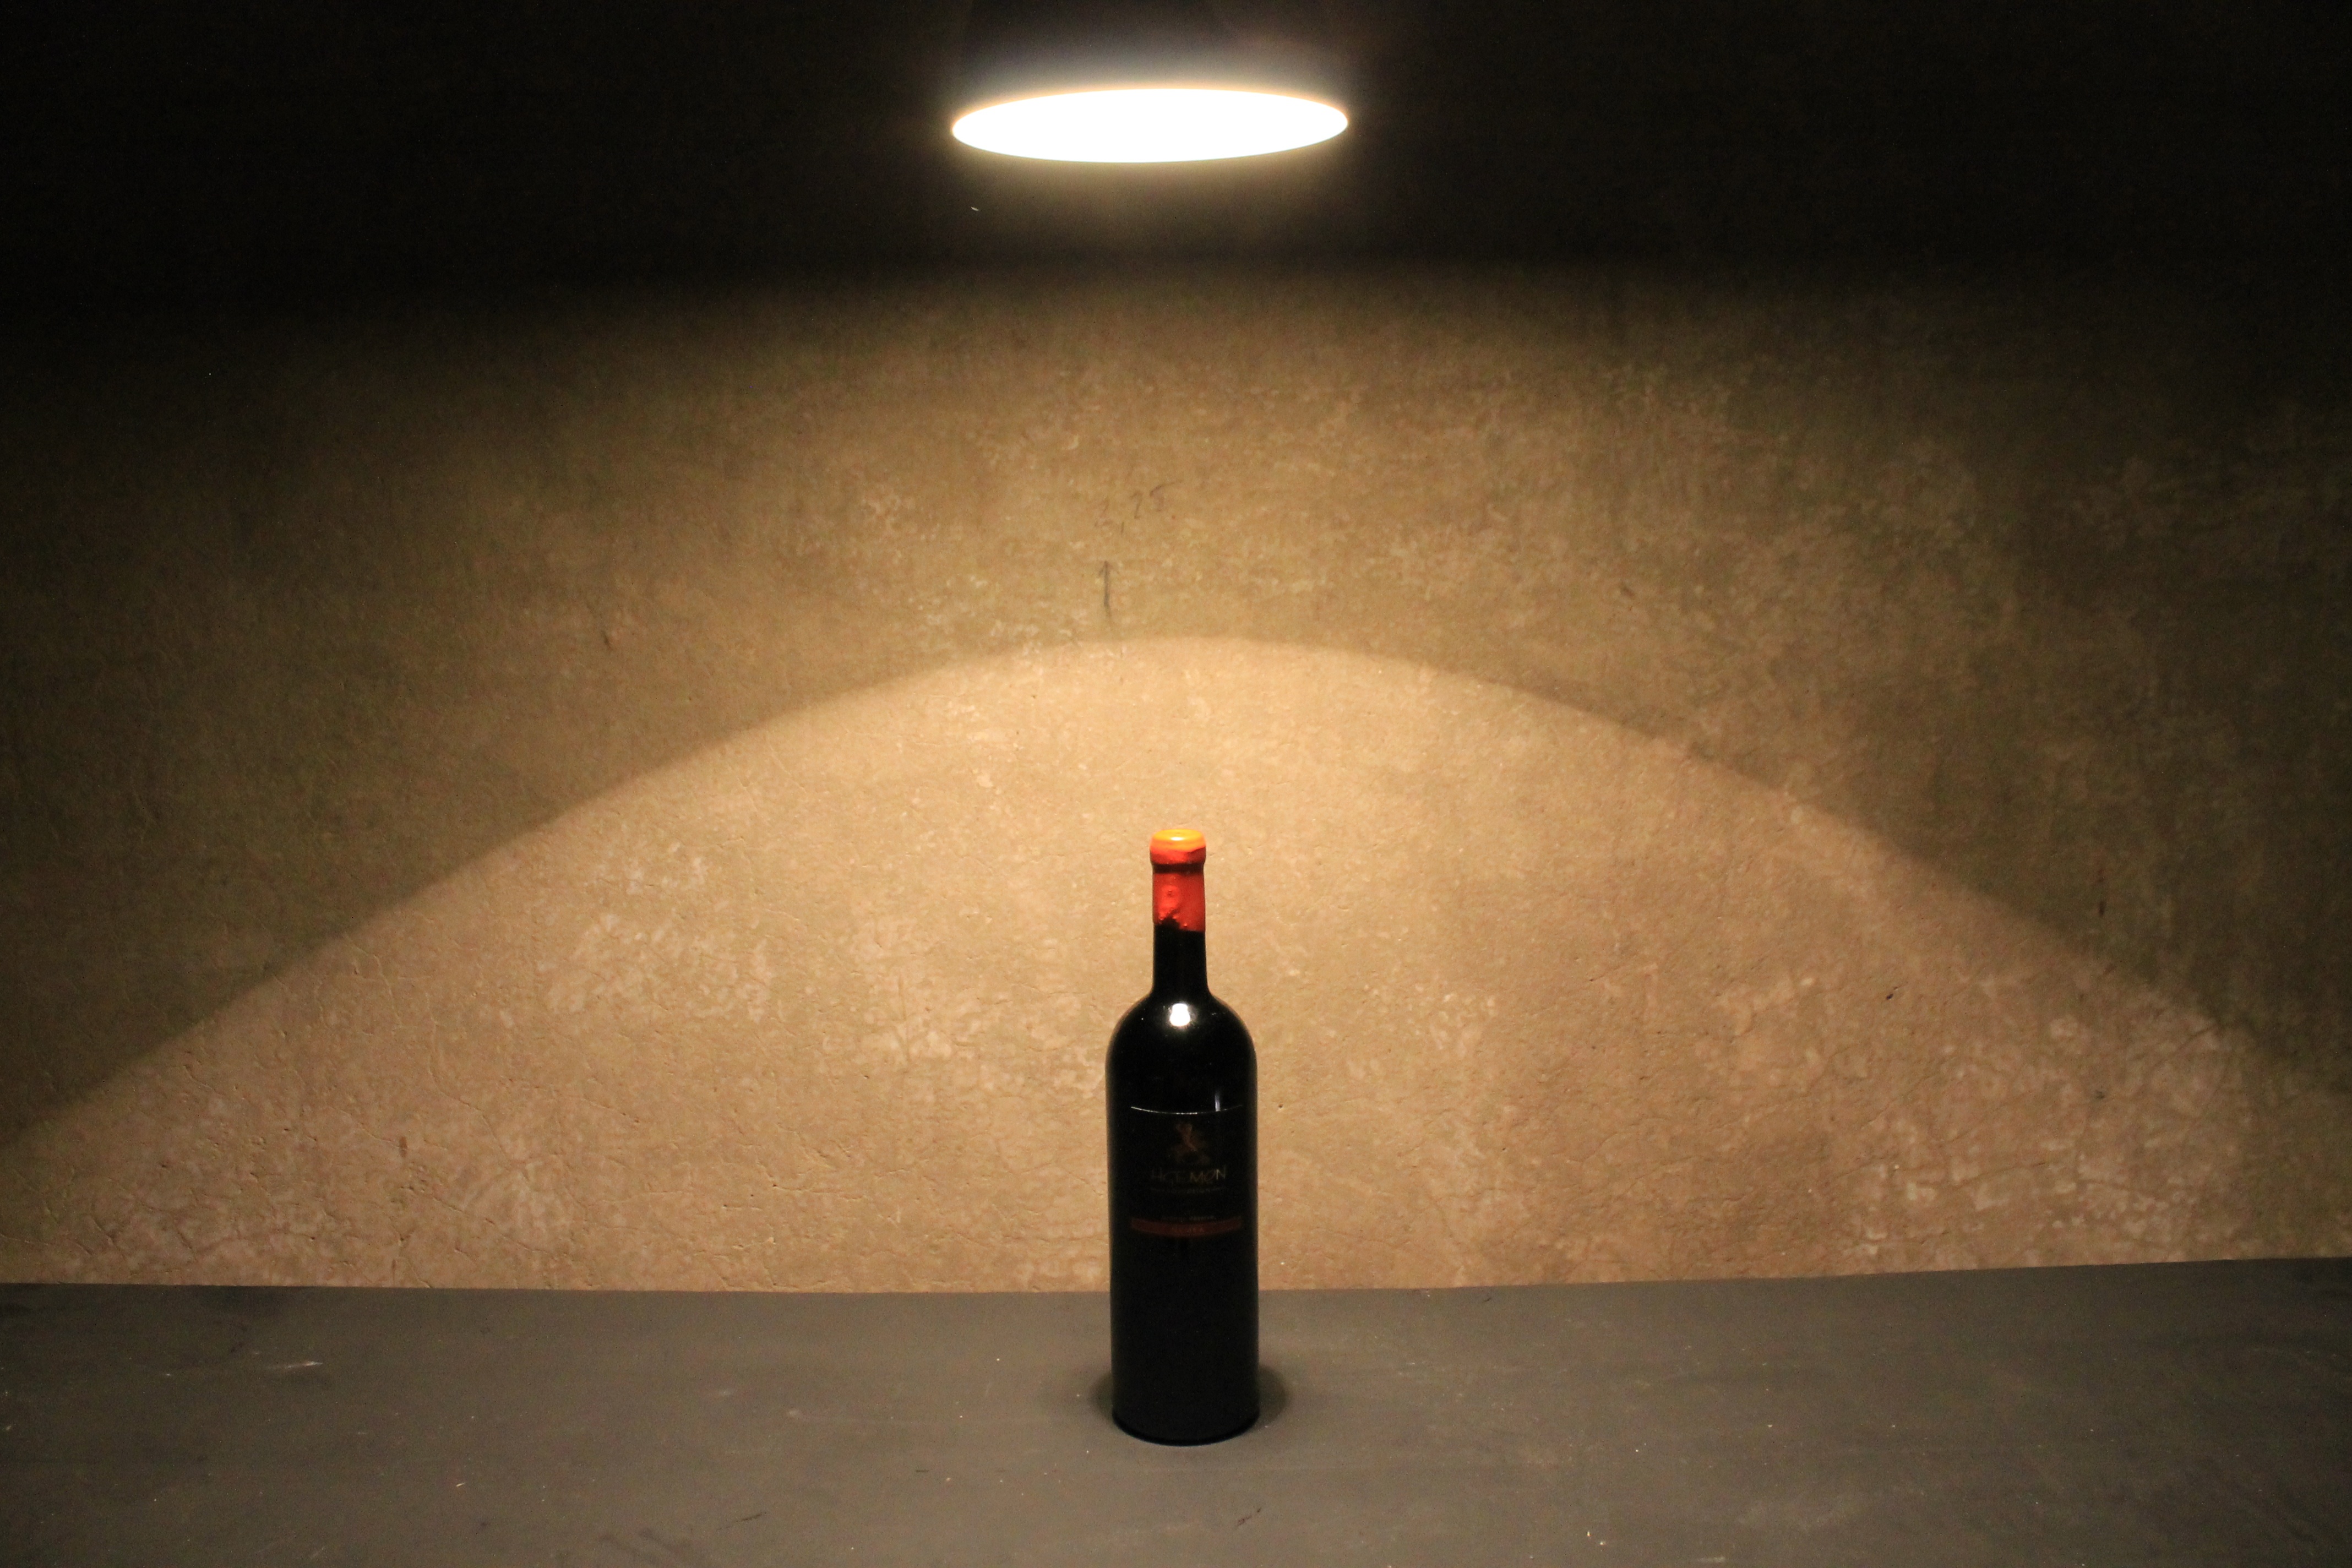
light, tunnel, shadow, darkness, lighting, shape